Piano

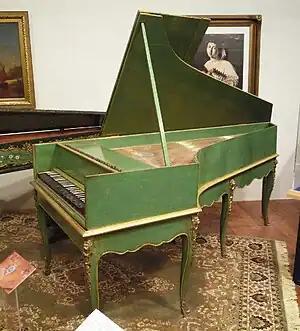
Grand piano by Louis Bas of Villeneuve-lès-Avignon, 1781. Earliest French grand piano known to survive; includes an inverted wrestplank and action derived from the work of Bartolomeo Cristofori (ca. 1700) with ornately decorated soundboard.

Cristofori's new instrument remained relatively unknown until an Italian writer, Scipione Maffei, wrote an enthusiastic article about it in 1711, including a diagram of the mechanism, that was translated into German and widely distributed. Most of the next generation of piano builders started their work based on reading this article. One of these builders was Gottfried Silbermann, better known as an organ builder. Silbermann's pianos were virtual copies of Cristofori's, with one important addition: Silbermann invented the forerunner of the modern sustain pedal, which lifts all the dampers from the strings simultaneously. This innovation allows the pianist to sustain the notes that they have depressed even after their fingers are no longer pressing down the keys. As such, by holding a chord with the sustain pedal, pianists can relocate their hands to a different register of the keyboard in preparation for a subsequent section.